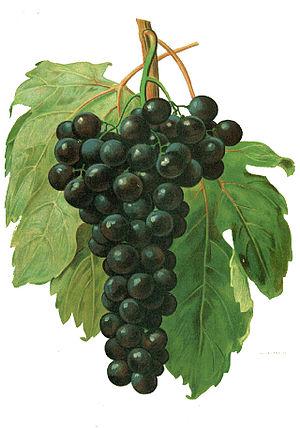
Grappe d'Alphonse Lavallée par Viala et Vermorel
Victor Vermorel est un homme politique et industriel français né le 29 novembre 1848 à Beauregard et mort le 13 octobre 1927 à Villefranche-sur-Saône. Sénateur du Rhône de 1909 à 1920, il était aussi constructeur de machines agricoles. Auteur d'ouvrages sur le vin et la vigne, il fut président du Comice Agricole et viticole du Beaujolais et directeur de la Station viticole de Villefranche.
L'alphonse-lavallée N est un cépage noir français de raisin de table.
La wilaya de Boumerdès, dans le nord de l'Algérie, recèle des potentialités agricoles considérables.